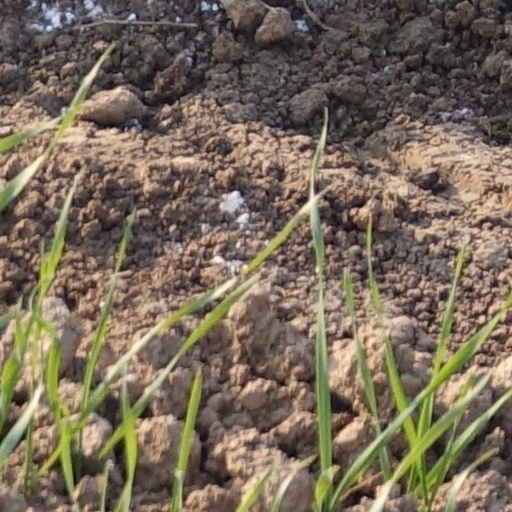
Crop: wheat